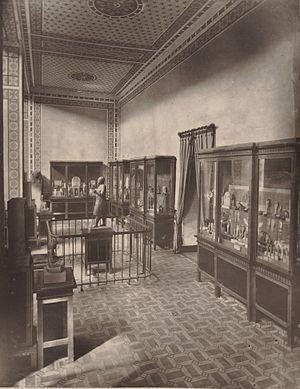
Émile Béchard est un photographe orientaliste français, actif dans les années 1869-1880 au Caire, puis de 1881 à 1897 à Hyères et Marseille. Il est associé pendant quelques années à son frère aîné Hippolyte Béchard.
Hippolyte Délié est un photographe français de la seconde moitié du XIXᵉ siècle, installé en Égypte.